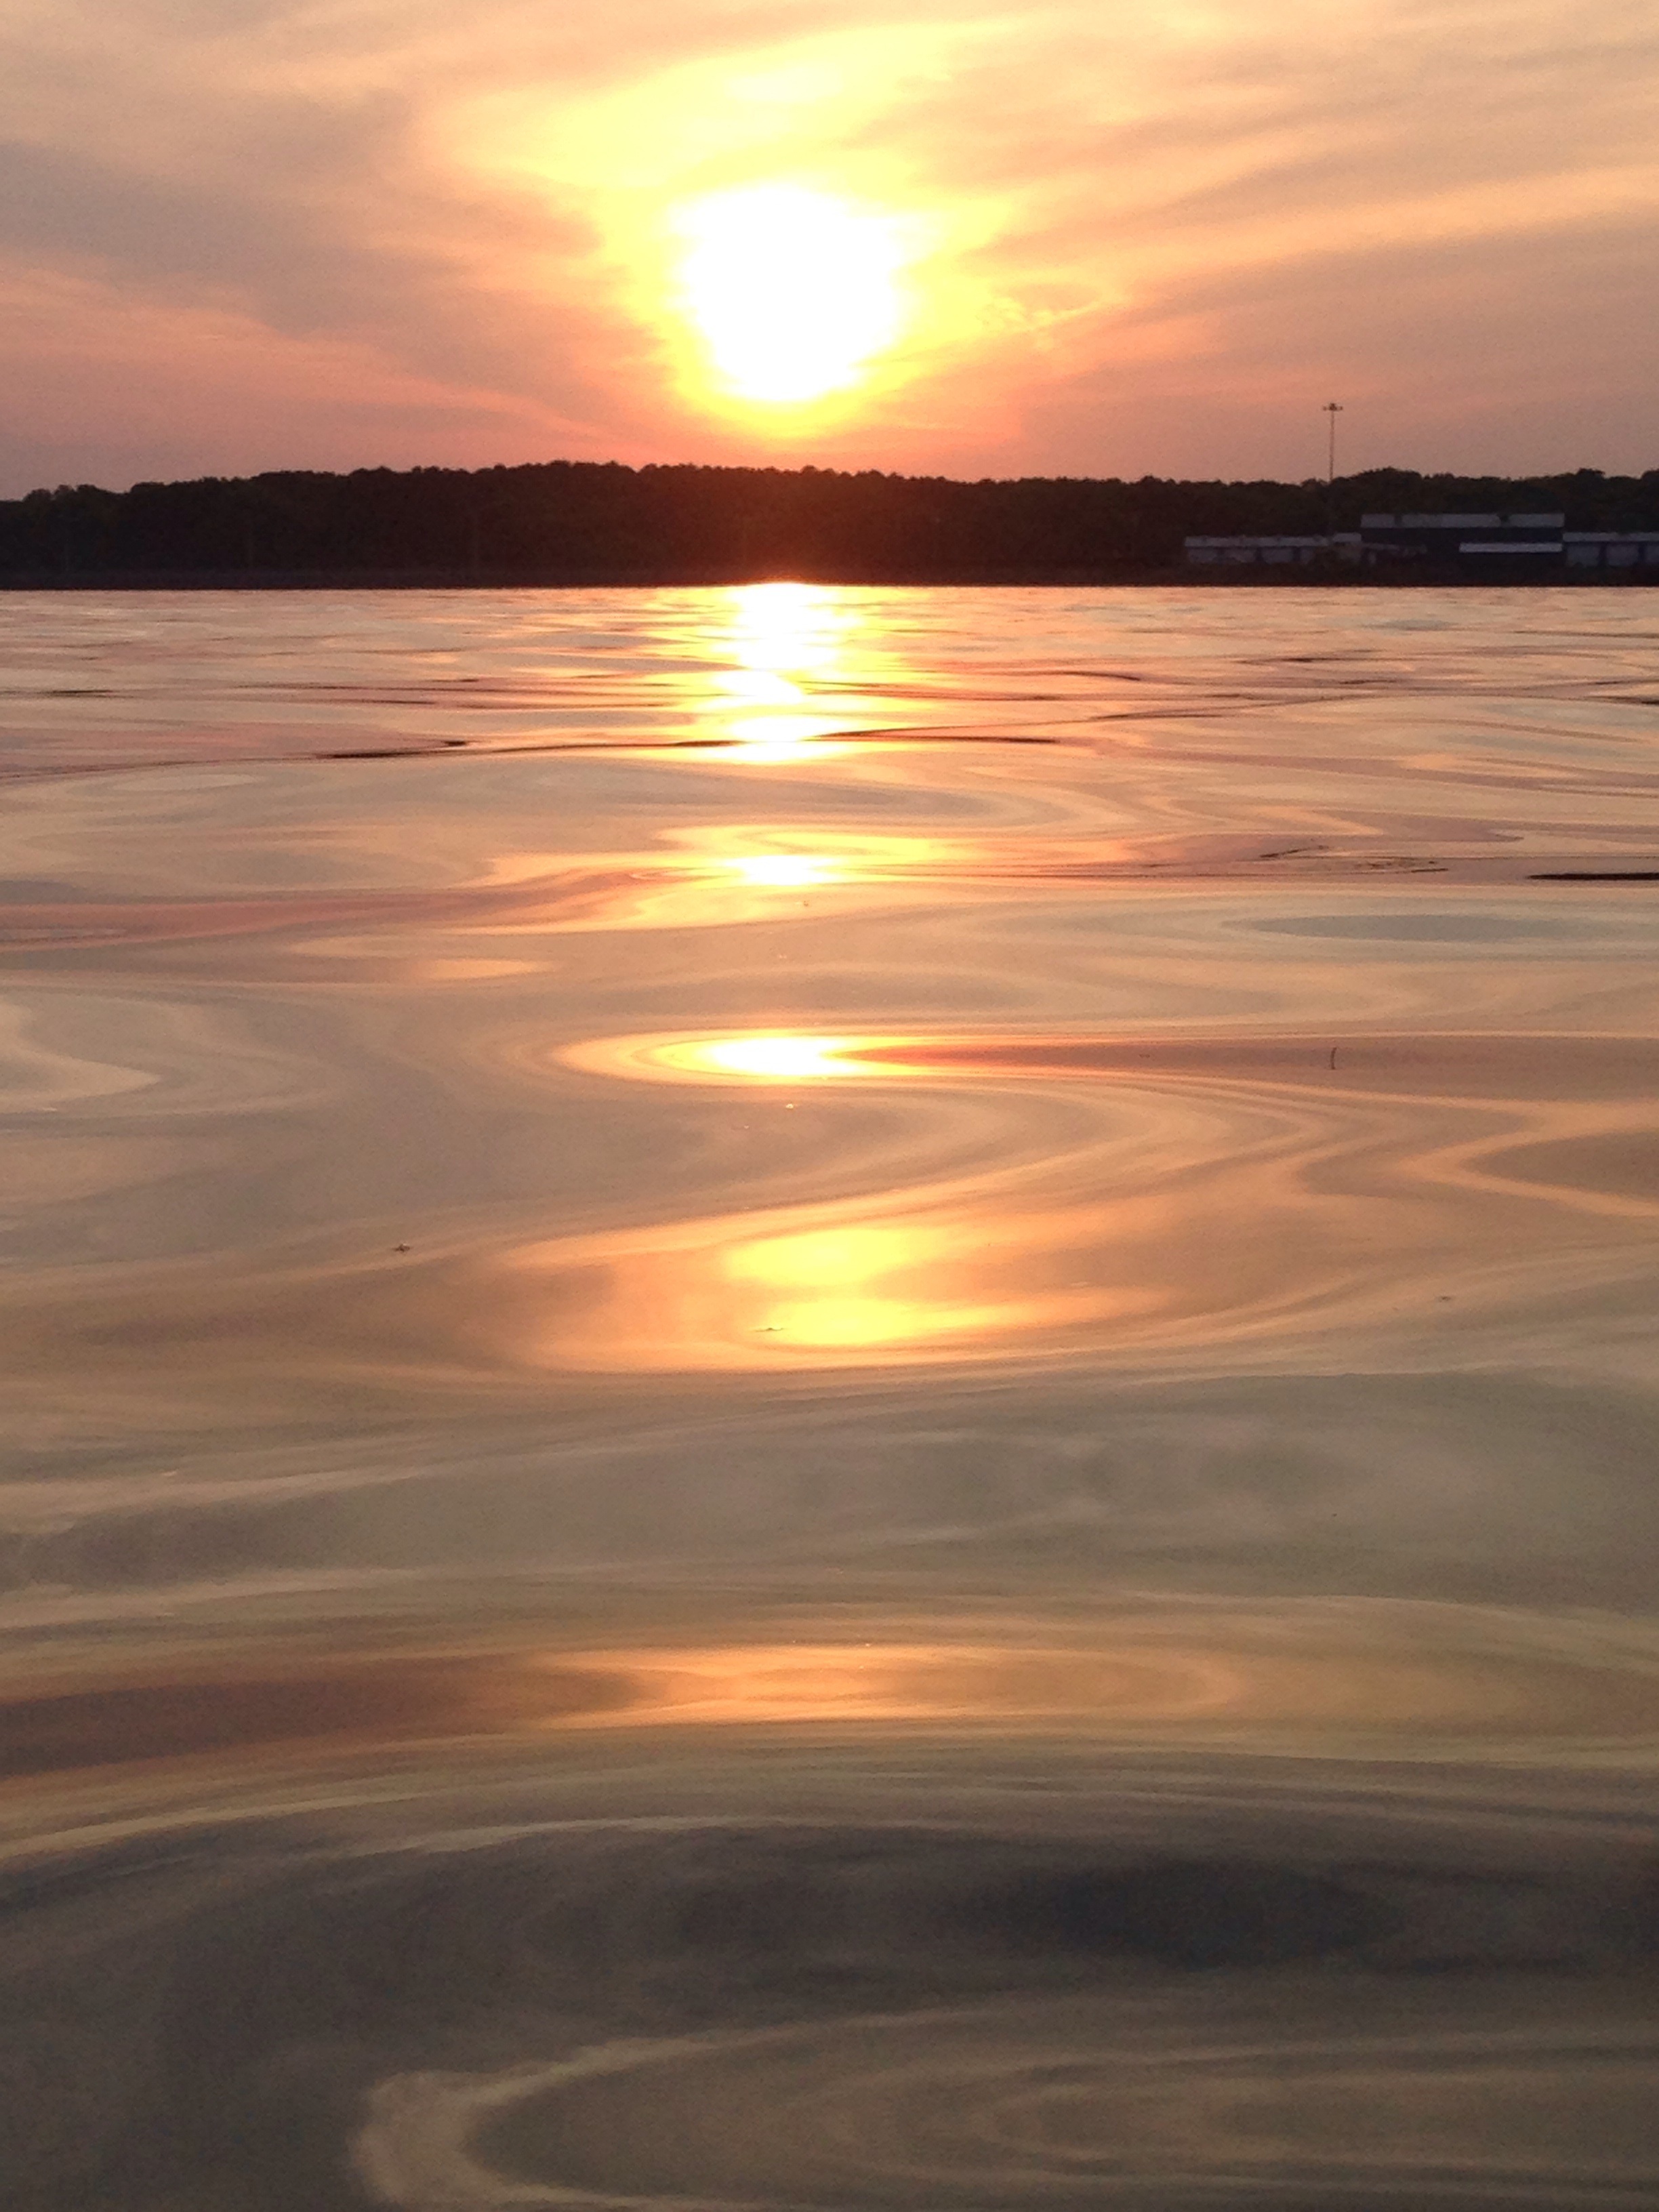
beach, landscape, sea, coast, water, nature, outdoor, sand, ocean, horizon, light, cloud, sky, sun, sunrise, sunset, sunlight, morning, shore, wave, lake, dawn, atmosphere, summer, dusk, evening, orange, reflection, scenic, body of water, beautiful, scene, afterglow, wind wave